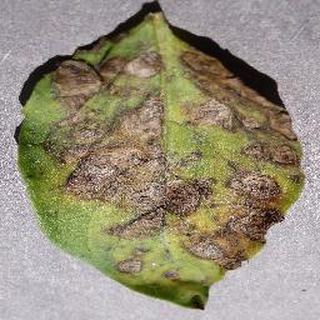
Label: potato_early_blight